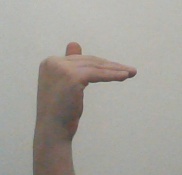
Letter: khaa